Uunartoq Disc

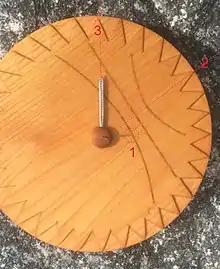
Modern replica showing how a course of Northwest by West may have been plotted by the Uunartoq disc's user around the time of the summer solstice. The traveller rotates the disc while keeping it level until the vertical gnomonic pin tip's shadow touches the summer solstice gnomonic line (1), which reveals the direction of true north (2). The traveller then turns the horizontal directional pin five compass points to the west for NWbW, and adjusts course to match the direction of the pin (3).

In 1984, Norwegian author and explorer Ragnar Thorseth led an international expedition in a replica of a Norse merchant ship, the "Saga Siglar". For the passage between Iceland and Greenland, the crew had been given replicas of the Uunartoq disc to test against the ship's modern magnetic compass, and the deviation between the two was described as "negligible" and "...results were far better than the navigators had expected..."